ACCA: 13-Territory Inspection Dept.

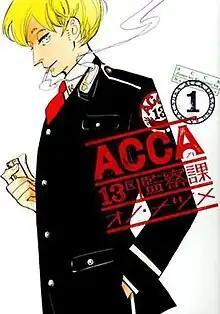
Cover of the first volume featuring Jean Otus

is a Japanese manga series written and illustrated by Natsume Ono. It was serialized in Square Enix's "Monthly Big Gangan" magazine from June 2013 to October 2016 and has been compiled in six volumes as of December 2016. An anime television series adaptation by Madhouse aired between January 10, 2017 and March 28, 2017.